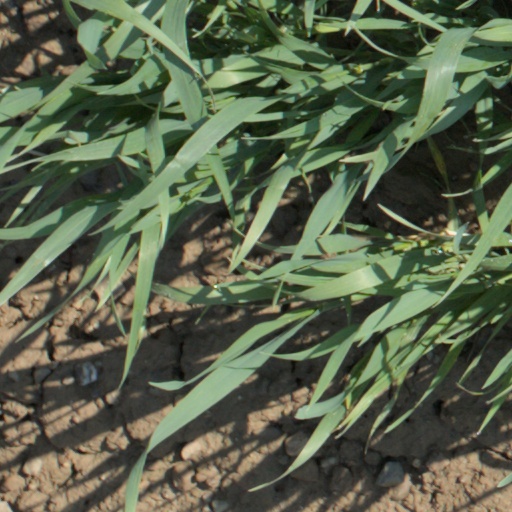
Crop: wheat